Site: brandenburg
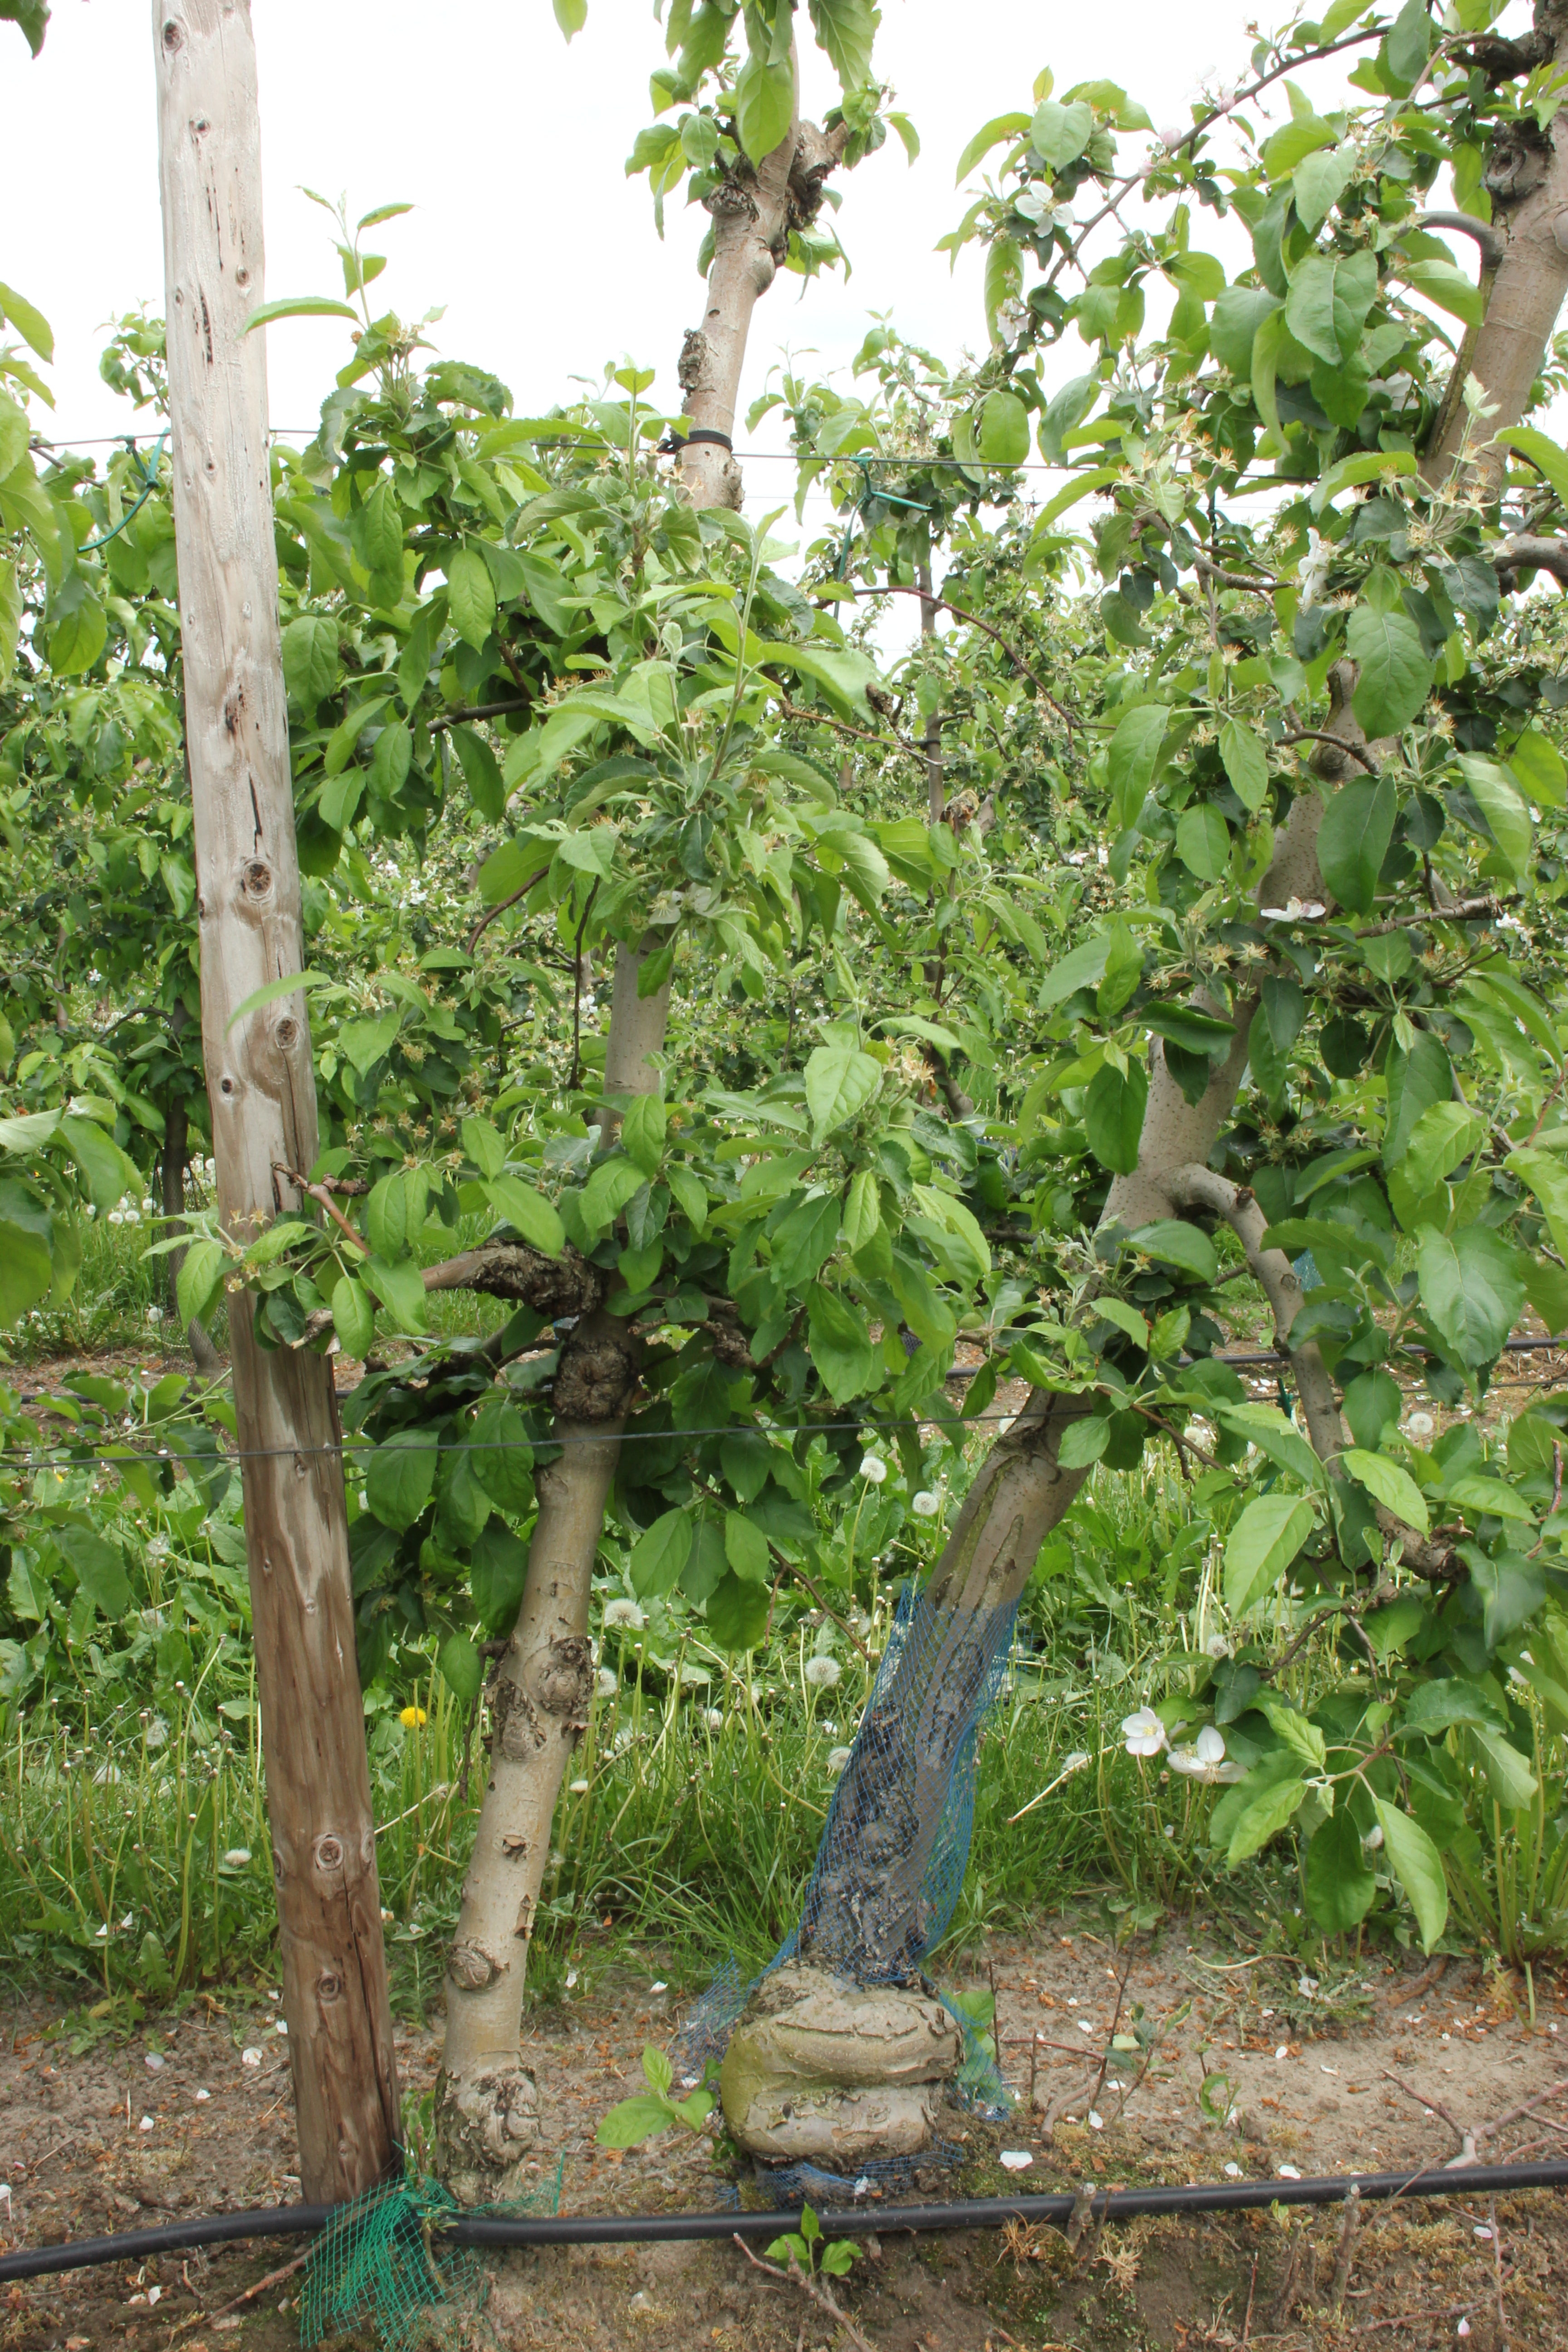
Growth stage (BBCH 67): Flowering